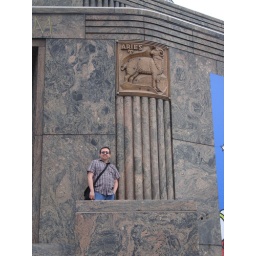
me by my sign on the outside of the building